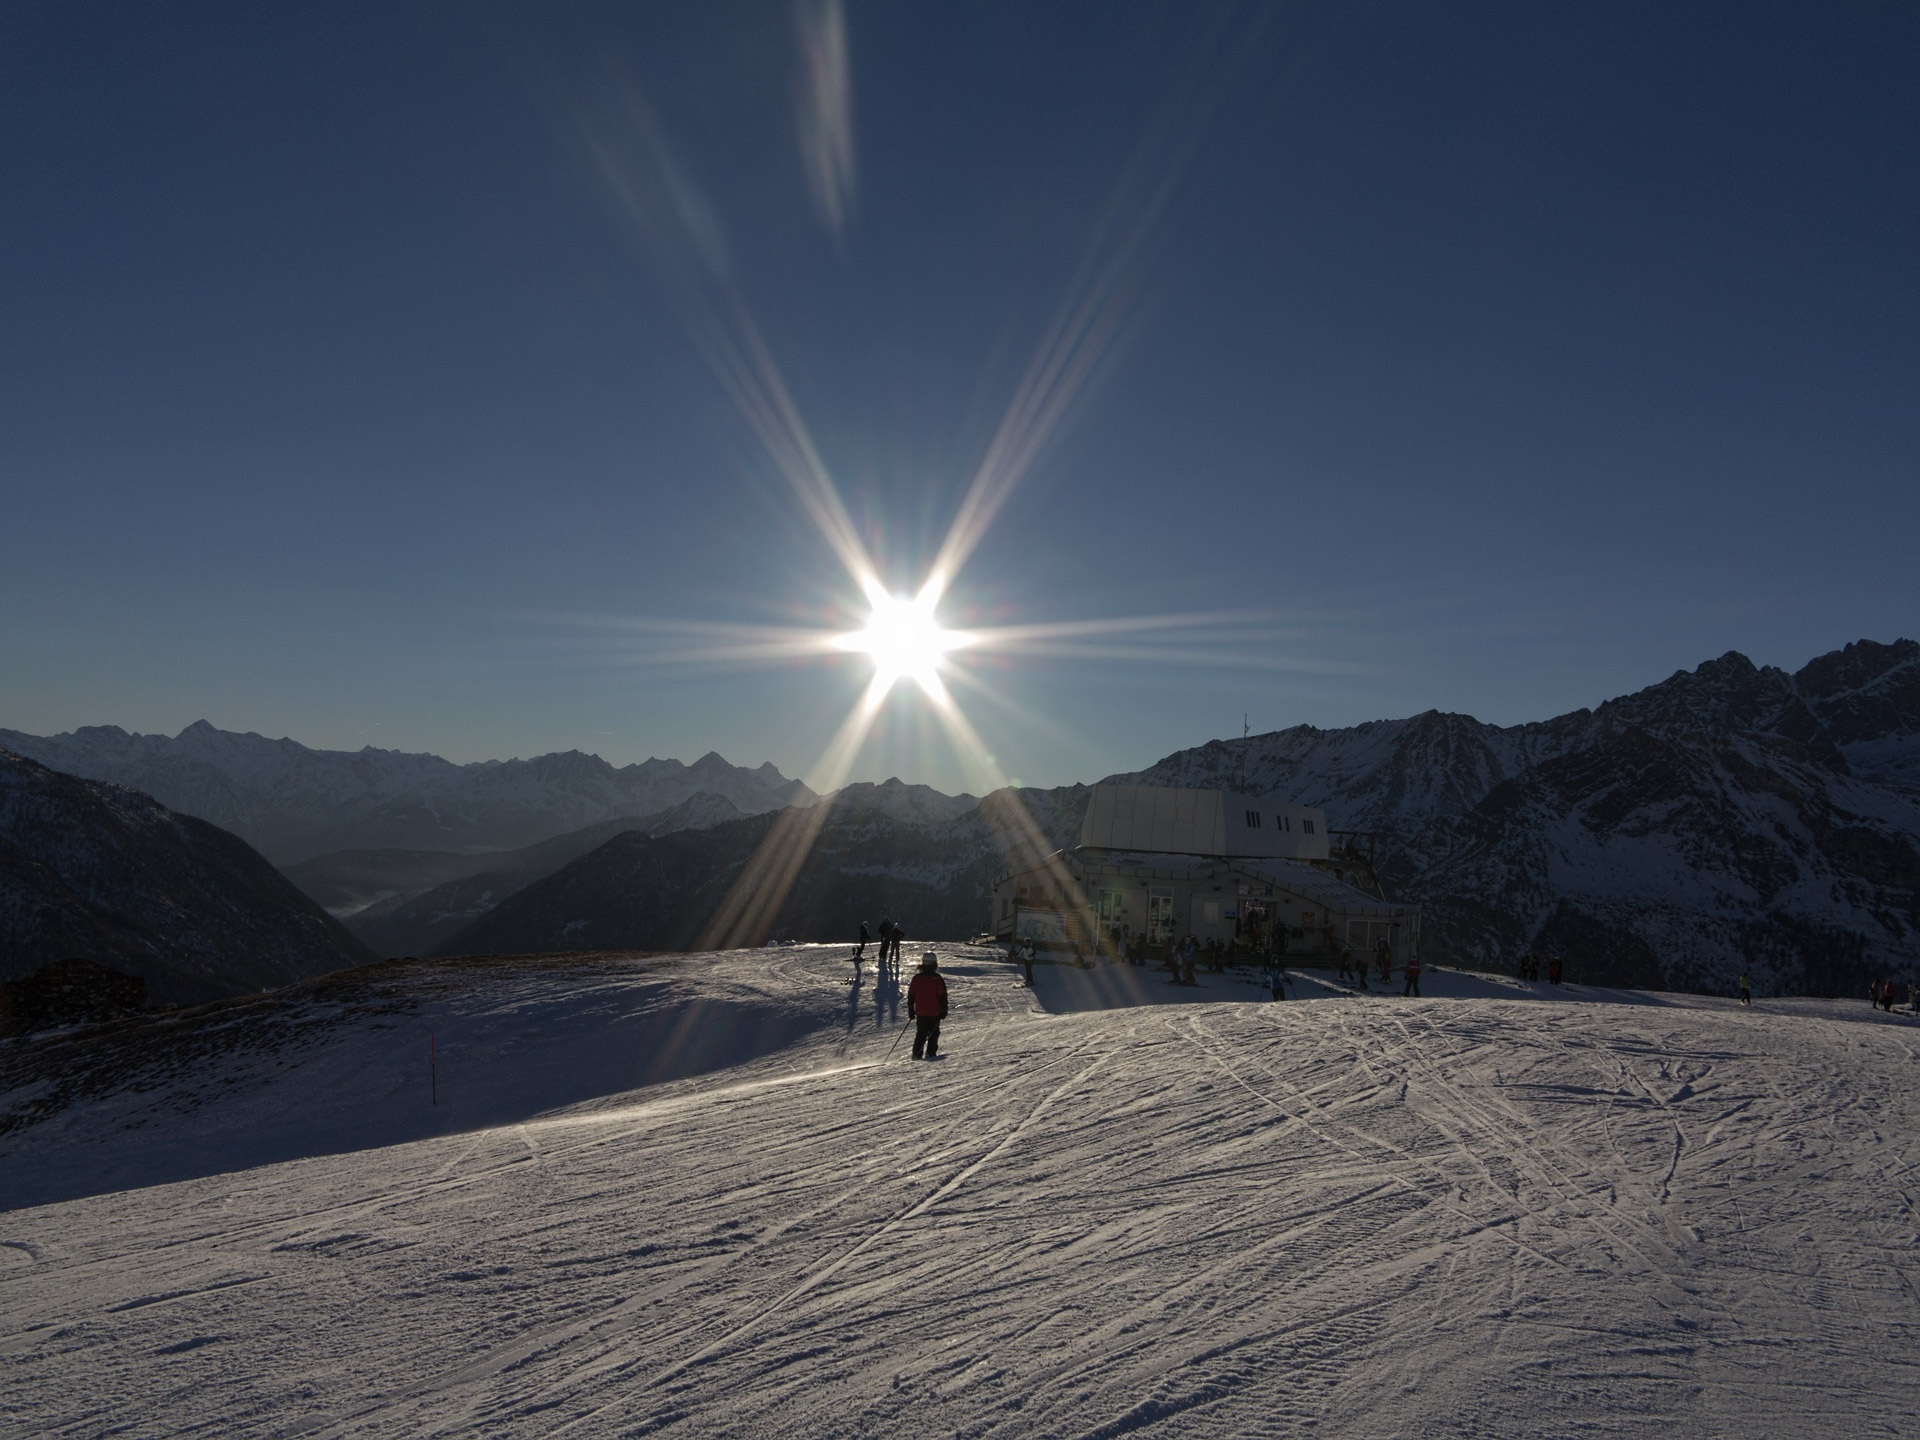
mountain, snow, winter, sun, sport, sunlight, mountain range, weather, cable car, summit, winter sport, ski, piste, sci, landform, cervinia, mountainous landforms, valtournenche